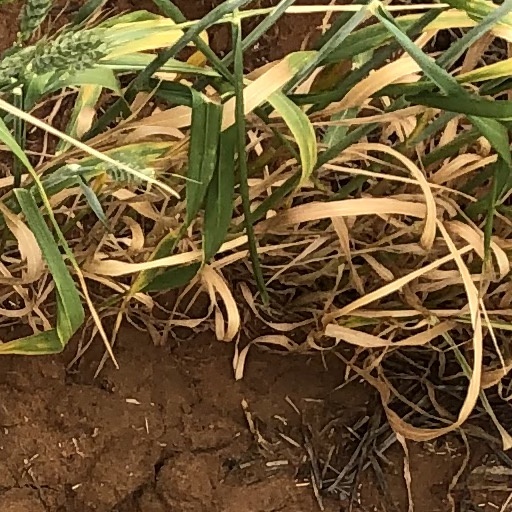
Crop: wheat